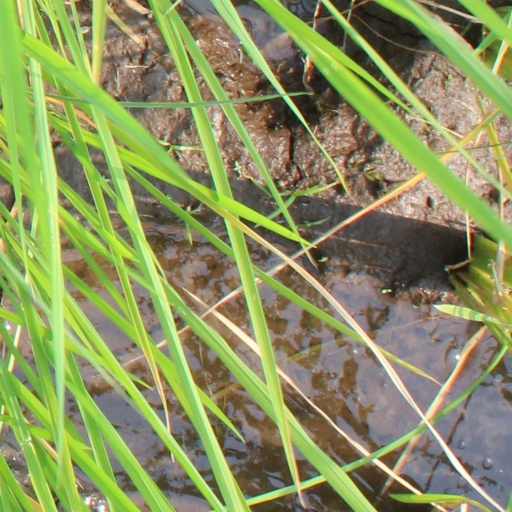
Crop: rice